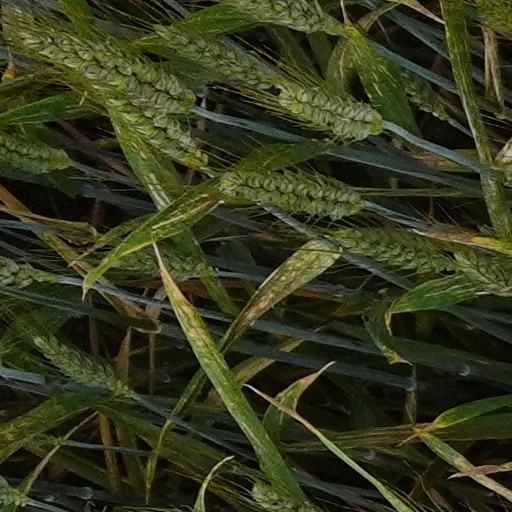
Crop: wheat